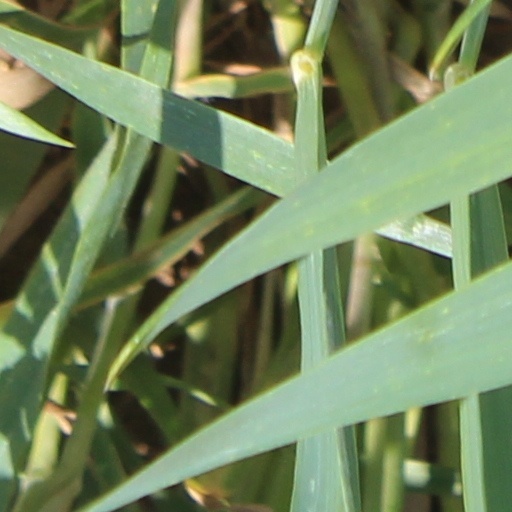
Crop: wheat